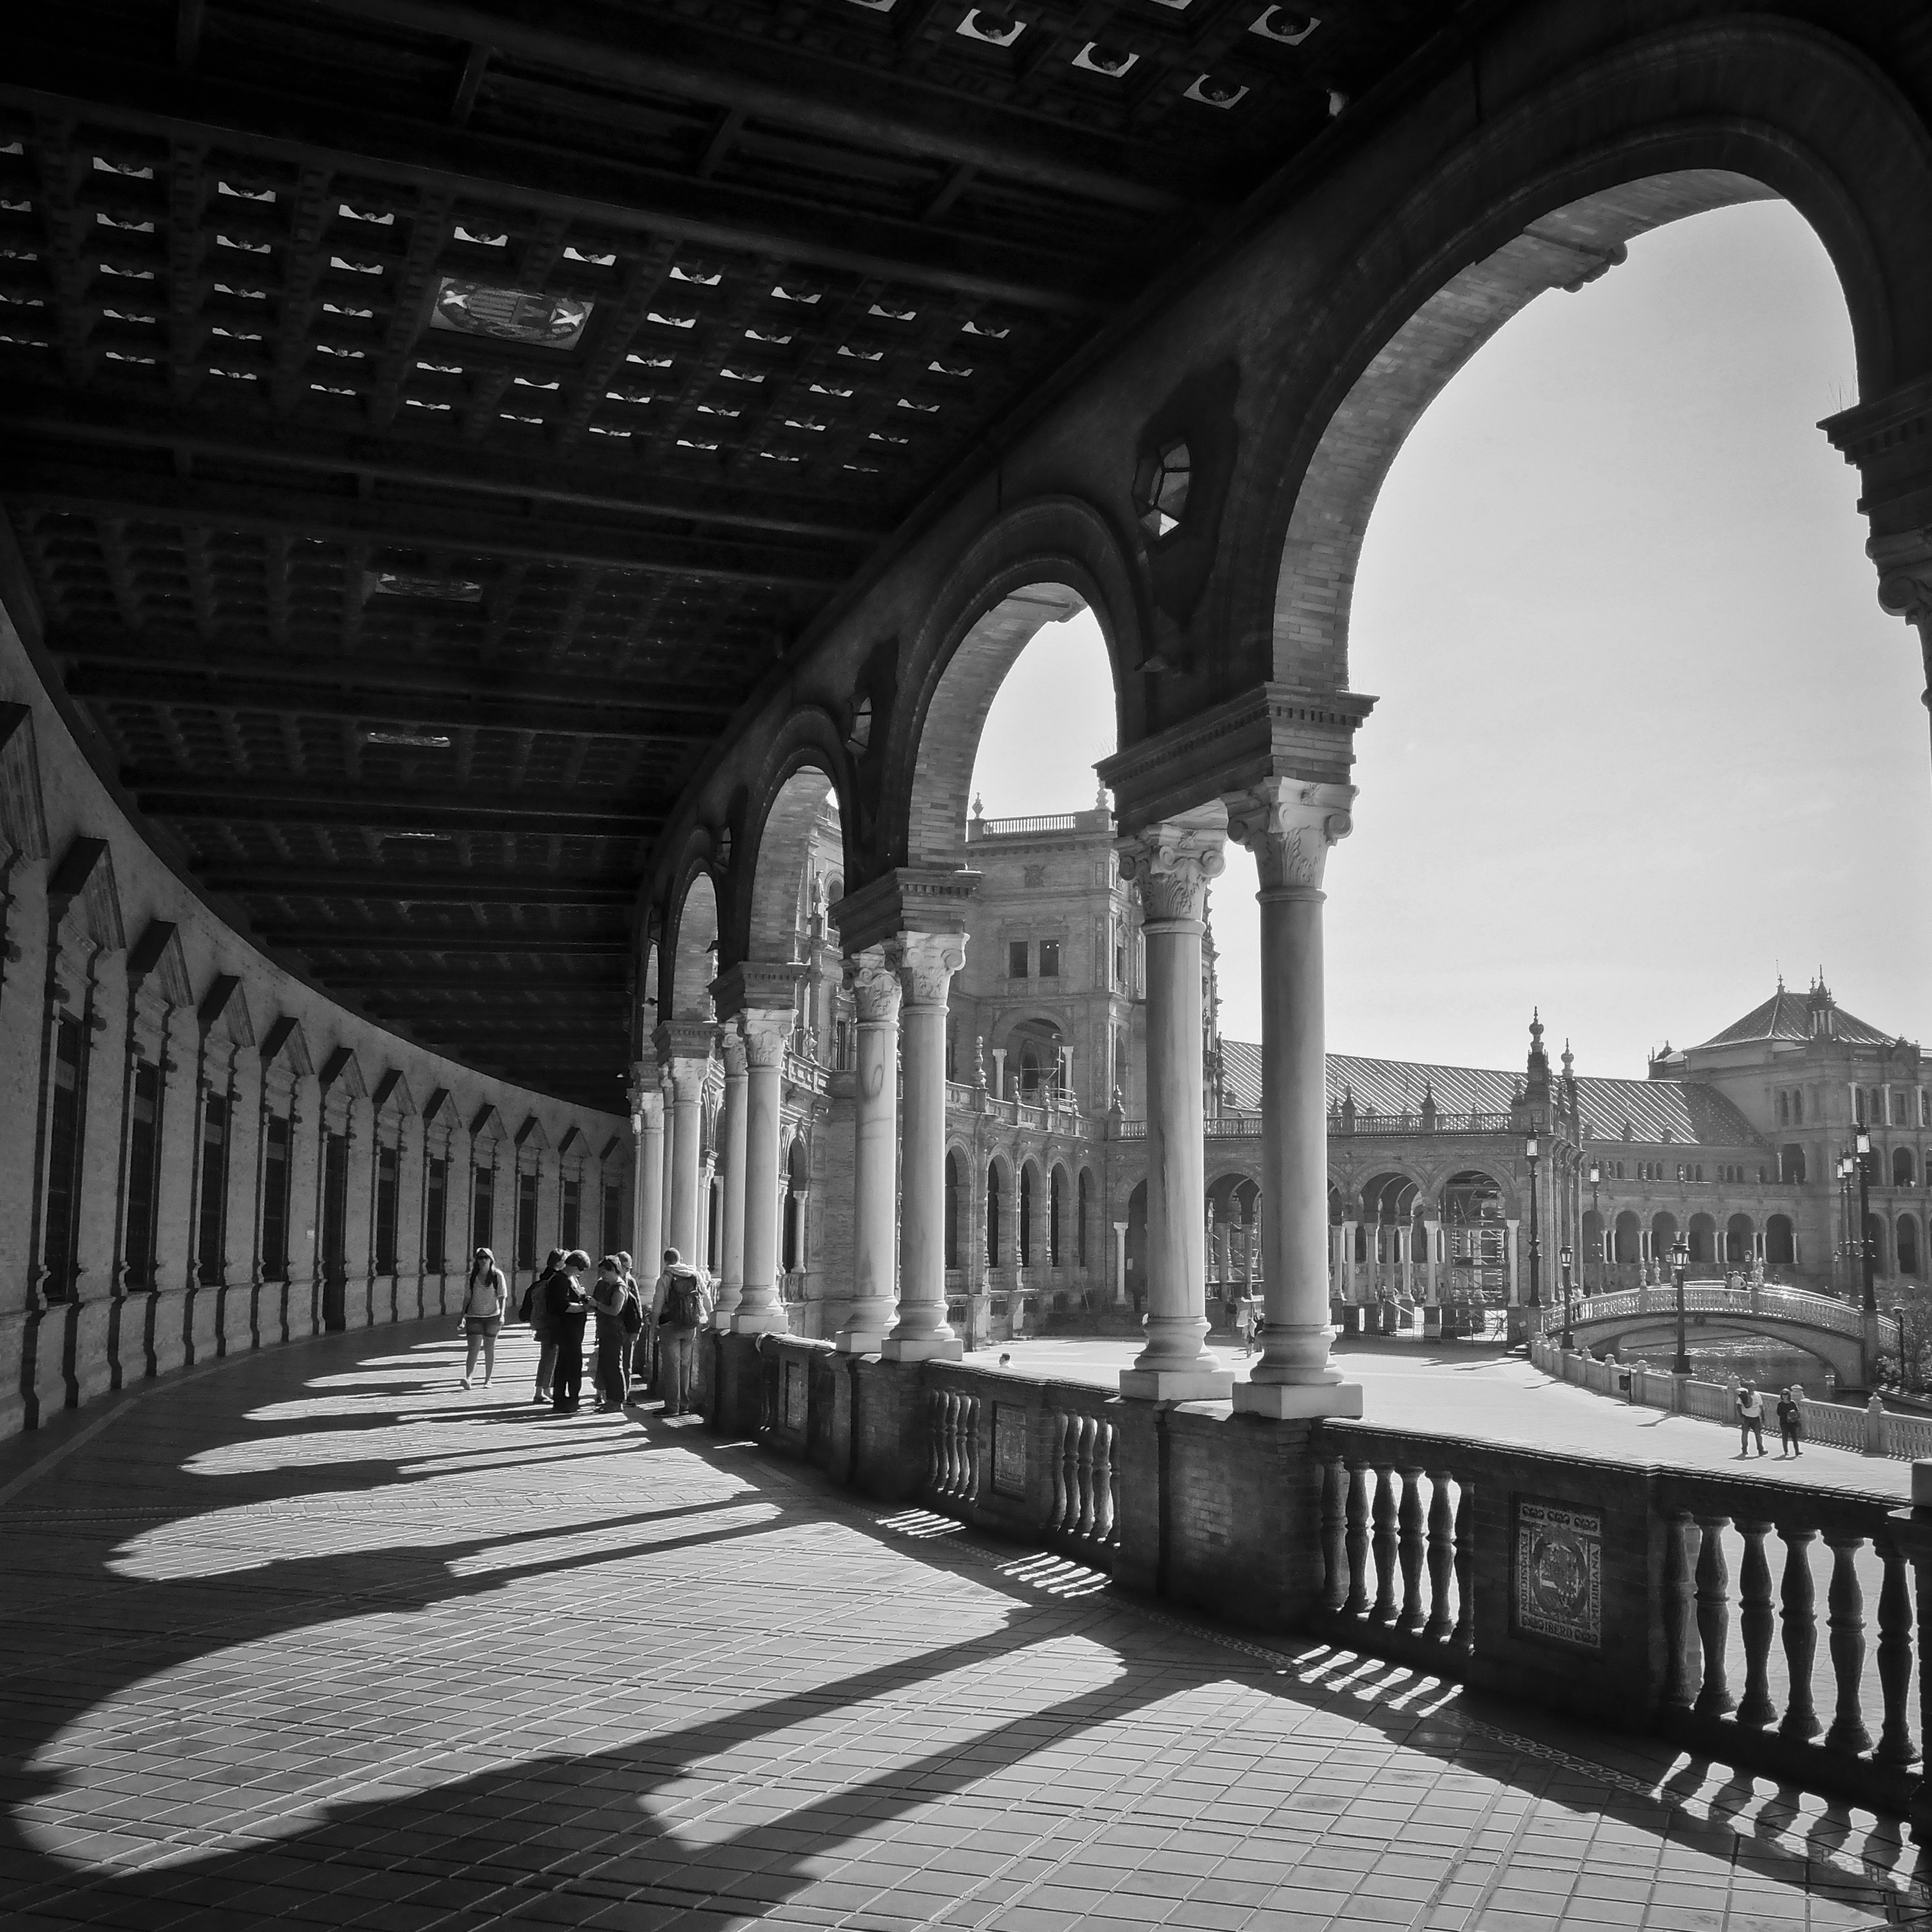
black and white, architecture, white, bridge, photography, cityscape, arch, landmark, darkness, black, monochrome, tourism, symmetry, seville, shape, monuments, monochrome photography